Ino Station (Chiba)

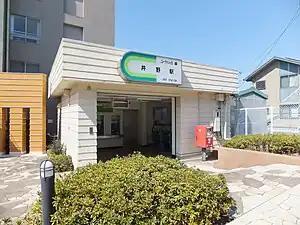
Station entrance

is a people mover station in Sakura, Chiba Prefecture, Japan. It is on the Yamaman Yūkarigaoka Line, serving the planned community of Yūkarigaoka. Trains run roughly every 20 minutes. Trains only run in one direction from this station, towards Kōen Station.